Agostino Depretis

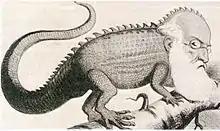
A cartoon about Depretis, accusing him of being a chameleonic politician

Depretis was the founder and the main proponent of "Trasformismo" ("Transformism"), a method of making a flexible centrist coalition of government which isolated the extremes of the left and the right. The process was initiated in 1883, when he moved to the right and reshuffled his government to include Marco Minghetti's conservatives. This was a move Depretis had been considering for a while before 1883. The aim was to ensure a stable government that would avoid weakening the institutions by extreme shifts to the left or right. Depretis felt that a secure government could ensure calm in Italy.